PRR29

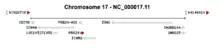
Locus of PRR29

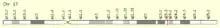
Genomic view of PRR29

Homo sapiens PRR29 has several protein isoforms, with the longest being 236 amino acids. PRR29 has a predicted Isoelectric point of 5.23 and a predicted Molecular weight of 26.1 kilodaltons. PRR29 is characterized by a larger than average proportion of prolines (19.1%) and a smaller than average amount of asparagines (0.4%)